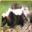
Label: skunk